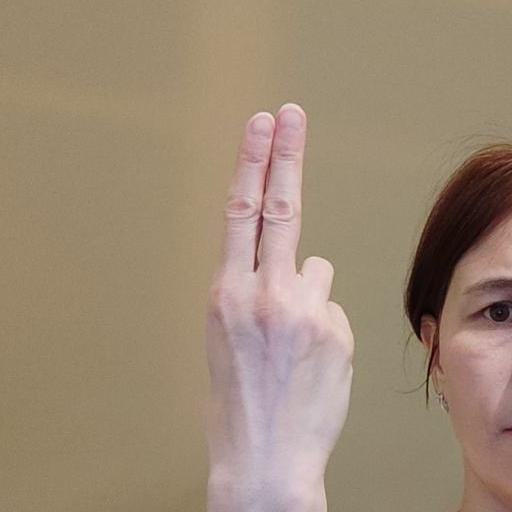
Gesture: two_up_inverted